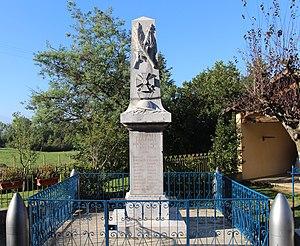
Monument aux morts de Moulédous (Hautes-Pyrénées)
Moulédous est une commune française située dans le département des Hautes-Pyrénées, en région Occitanie.